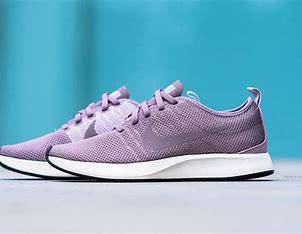
Brand: Nike
Model: Dualtone Racer